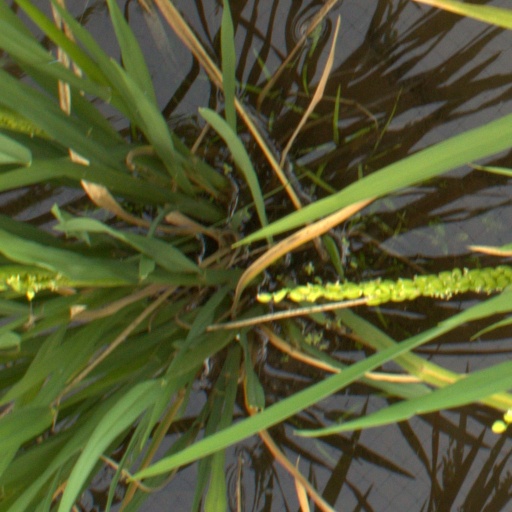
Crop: rice